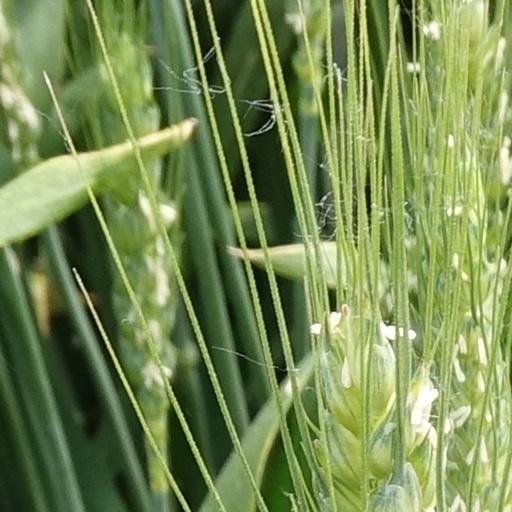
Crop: wheat